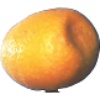
Label: Kumquats 1